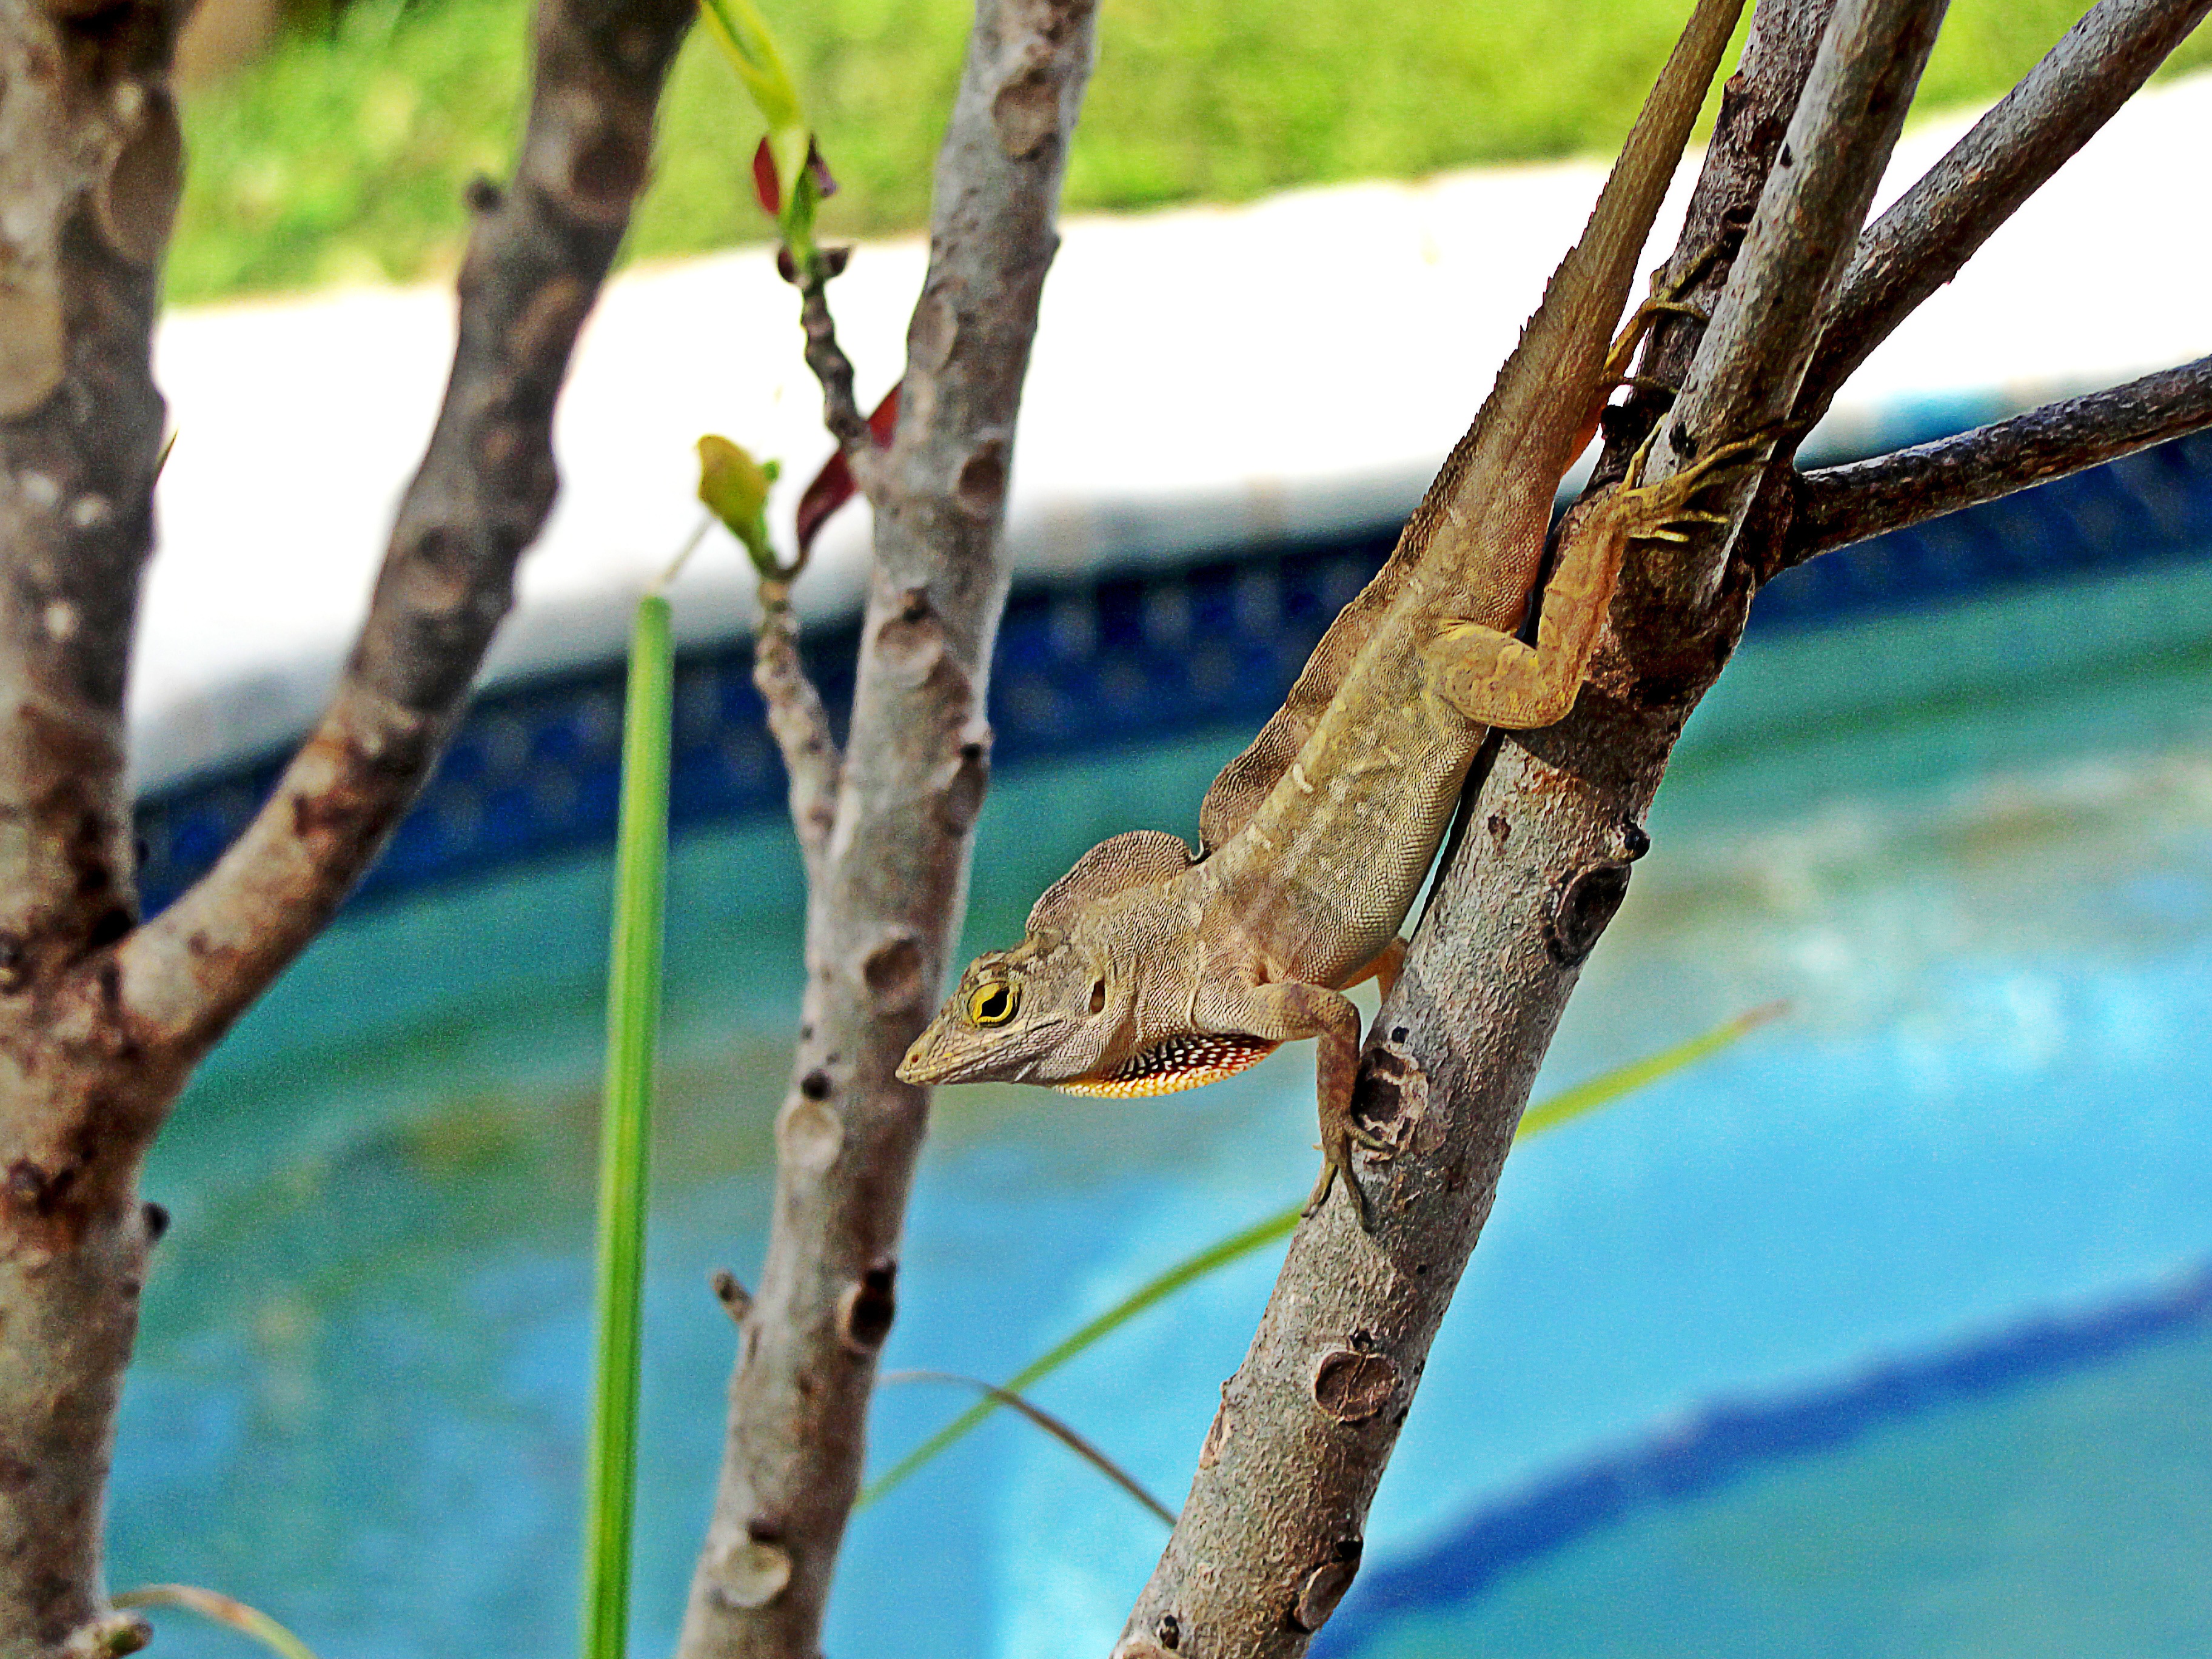
tree, nature, branch, bird, plant, leaf, flower, animal, reptile, fauna, lizard, twig, animal world, plant stem, woody plant